Yarnton

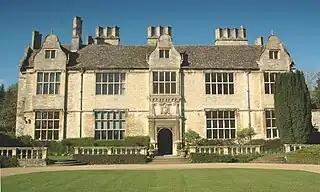
Yarnton Manor, built in 1611 for Sir Thomas Spencer

Yarnton Manor is a Grade II* listed Jacobean manor house with Grade II listed gardens. The foundation of the Manor dates from the Norman Conquest and was held by the Spencer family from 1580 to 1712.